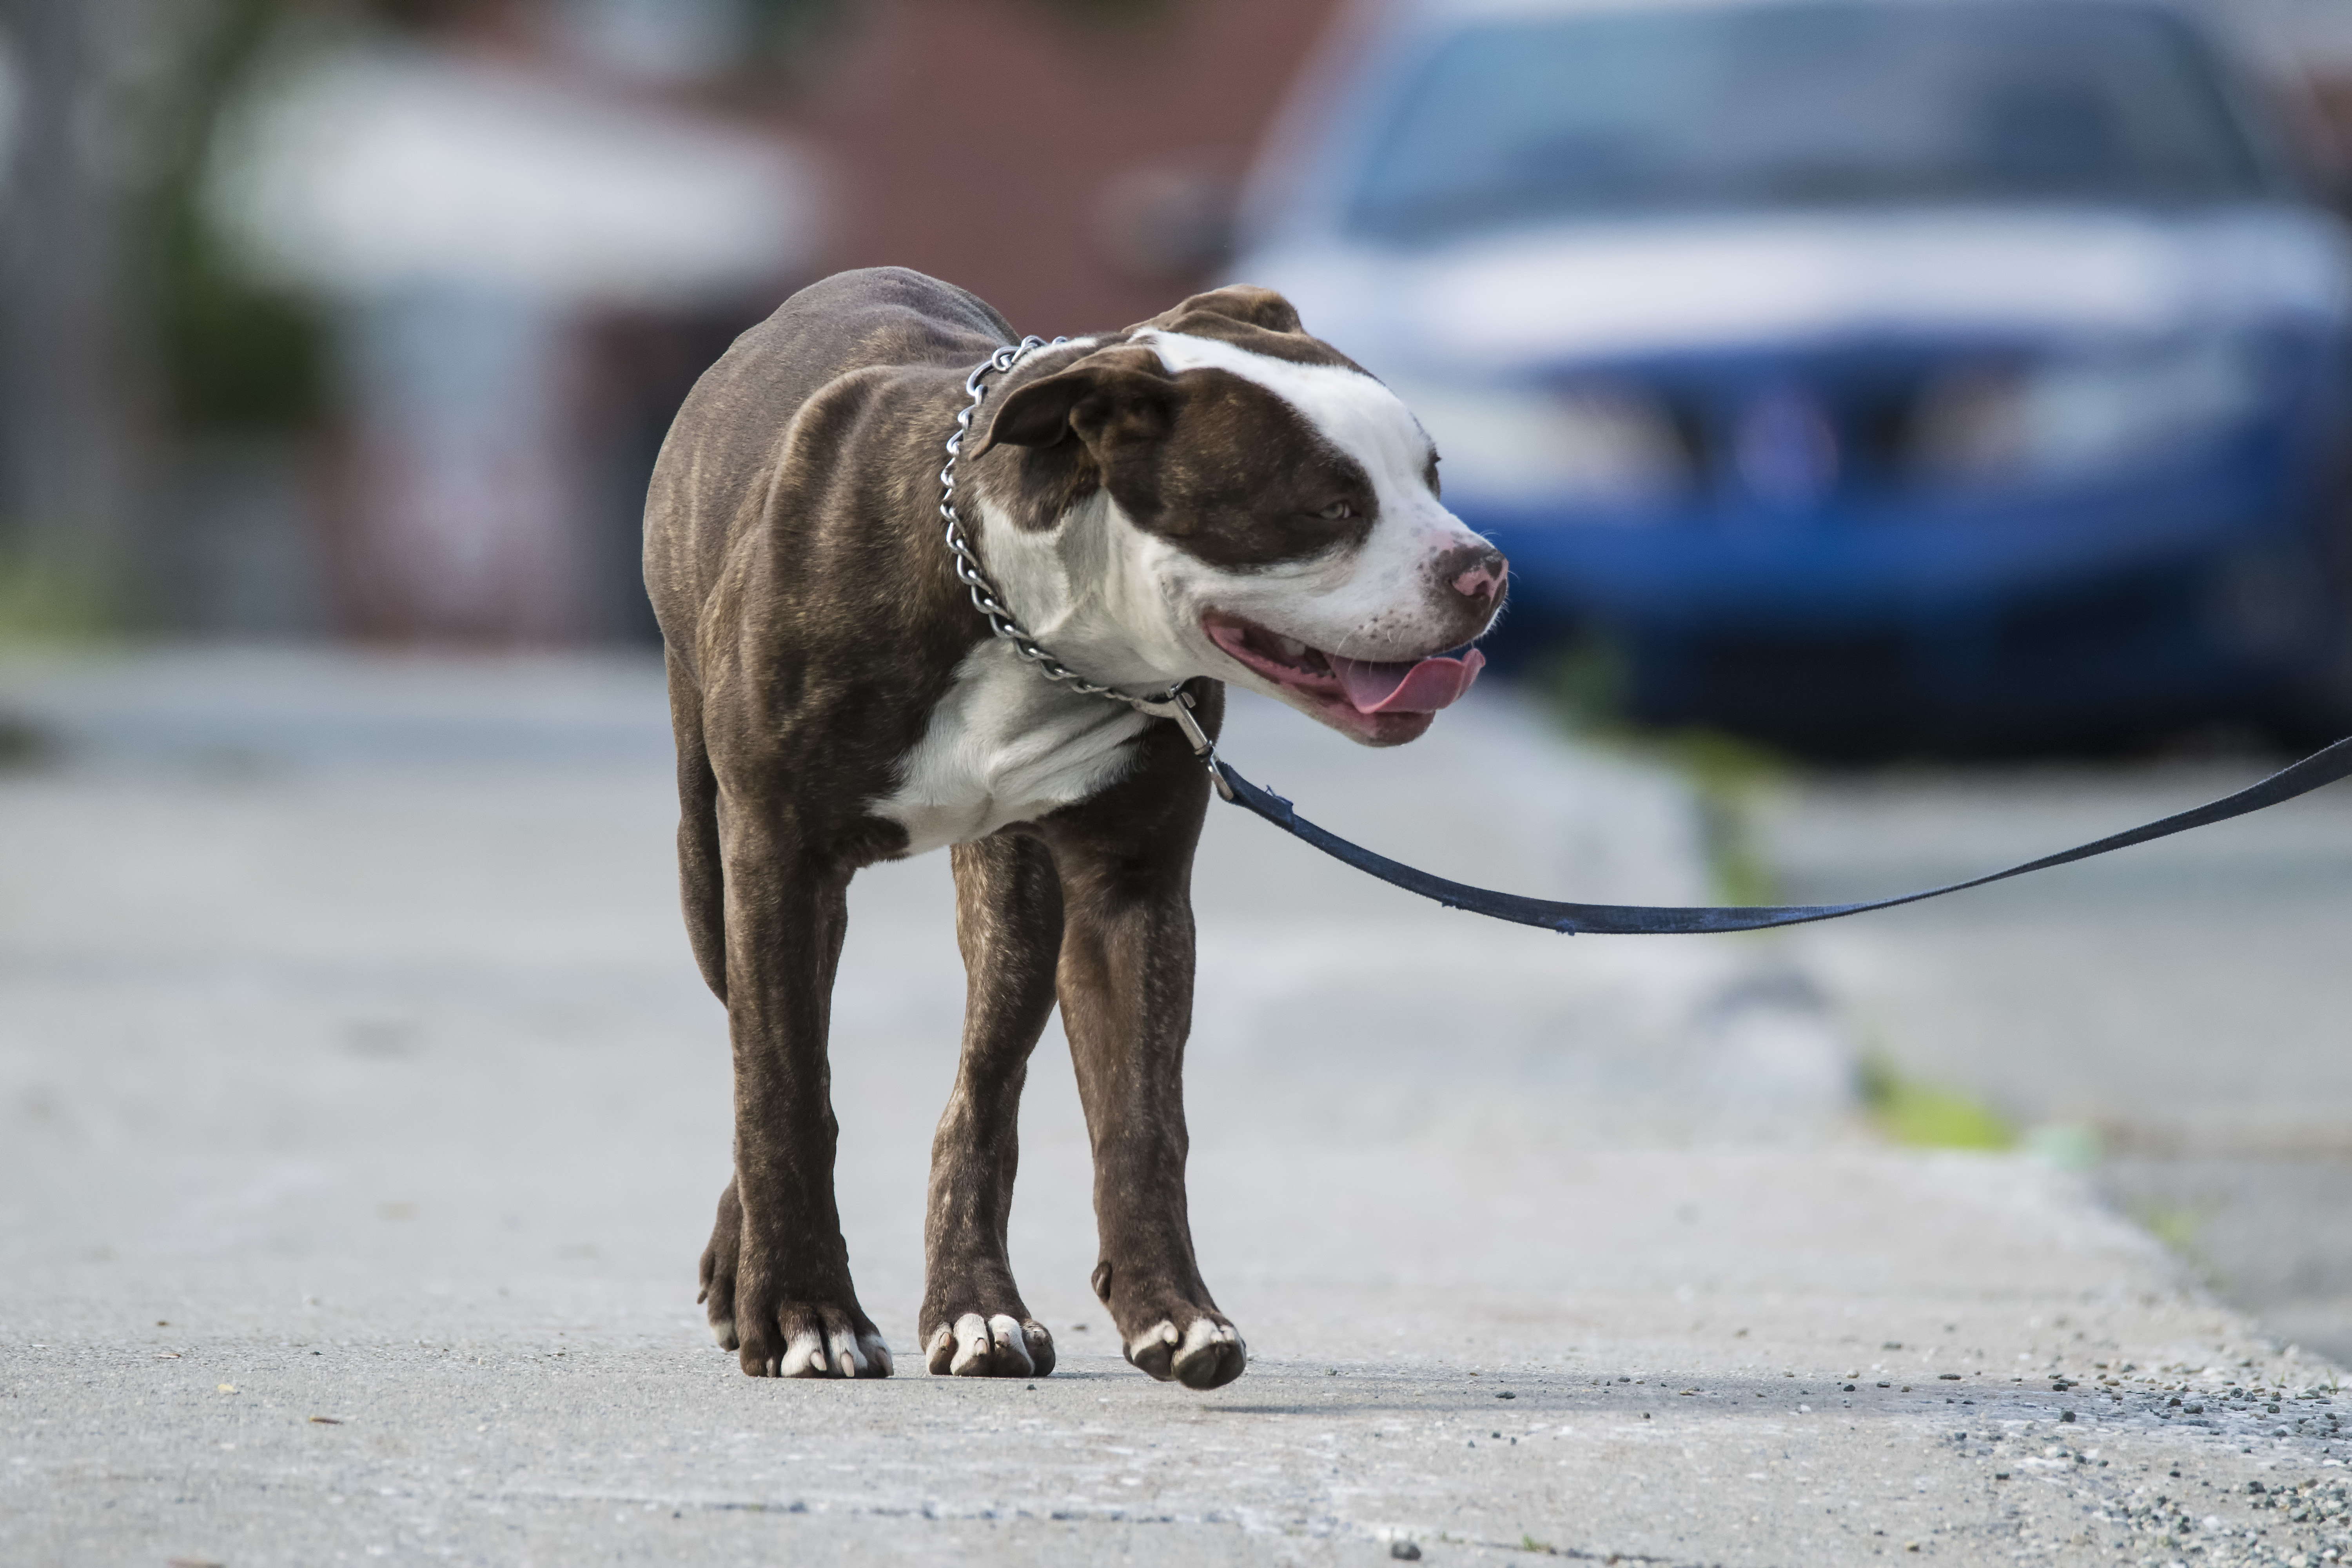
dog, mammal, chien, canada, vertebrate, quebec, terrier, pit bull, sherbrooke, dog like mammal, american pit bull terrier